Martin Tomczyk

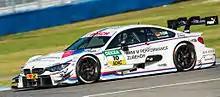
Martin Tomczyk, Deutsche Tourenwagen Masters 2014 - Hockenheimring

His father Hermann is president of the Deutscher Motor Sport Bund.